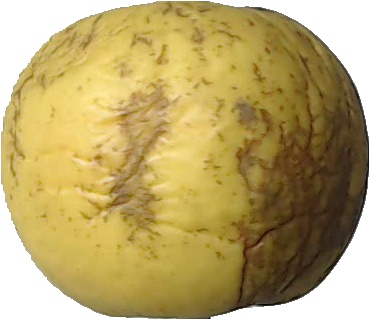
Label: apple_golden_1